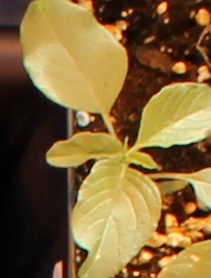
Label: Palmer Amaranth